Transport in Cambridge

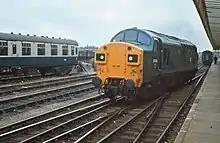
A British Rail Class 37 at Cambridge on the diamond crossing under British Rail.

Cambridge currently has two railway stations. Cambridge railway station was built in 1845 with a platform designed to take two full-length trains, the third longest in the country. Cambridge North railway station is located in the suburb of Chesterton, close to Cambridge Science Park, and opened in May 2017. Both stations are run by Greater Anglia.